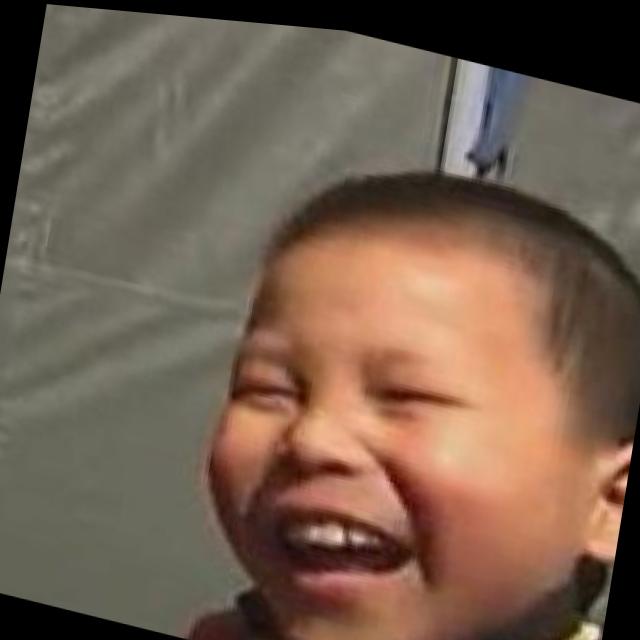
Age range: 13-20